Skanör

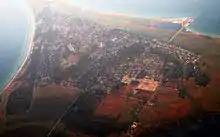
Aerial view, with Falsterbo in top-left

The Harbour of Skanör is big. It is a fishing and guest harbour. In the summer, there is a market called "Sillamarknaden" with a funfair and a beer tent and live bands. A locally famous janitor is a frequent visitor to the fair and one of its many attractions.